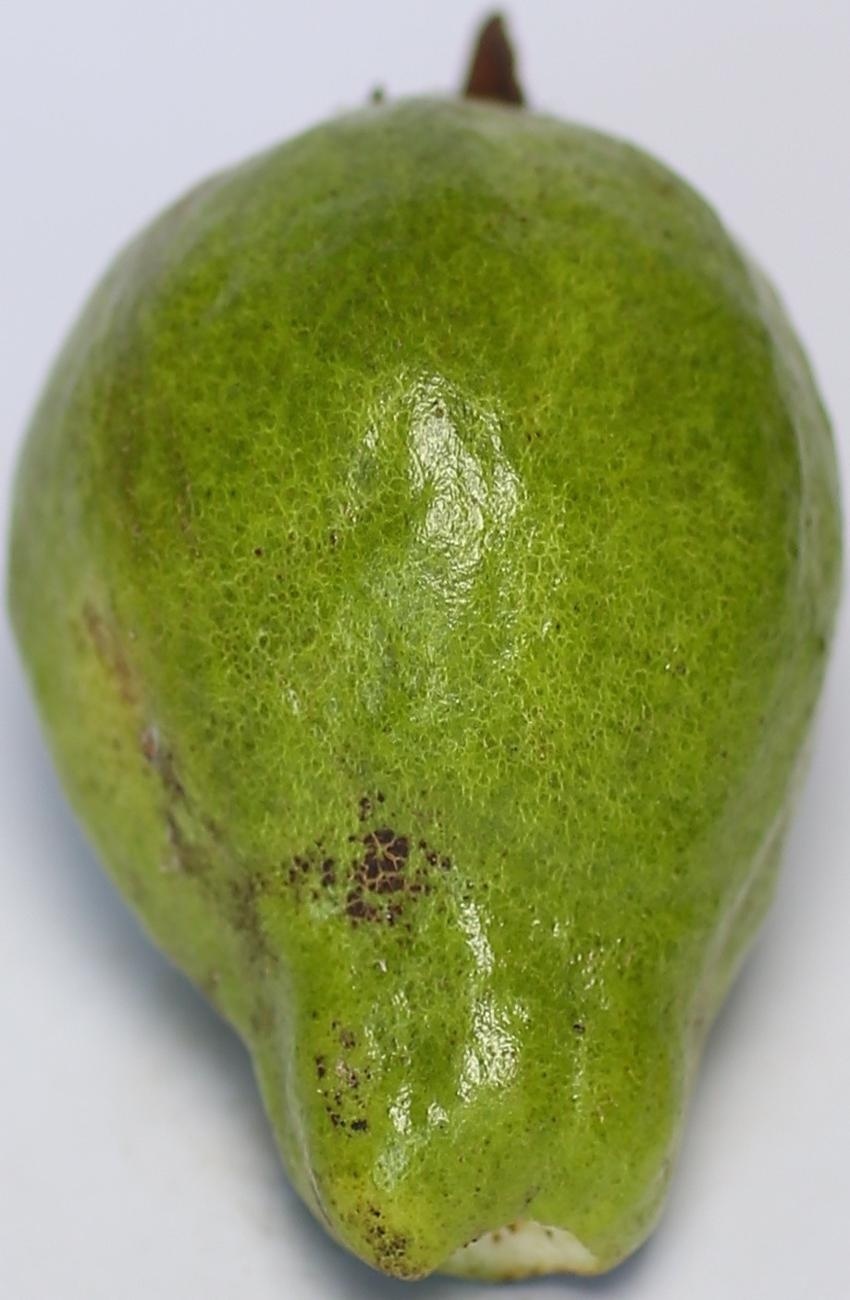
Maturity: green
Variety: local-sindhi